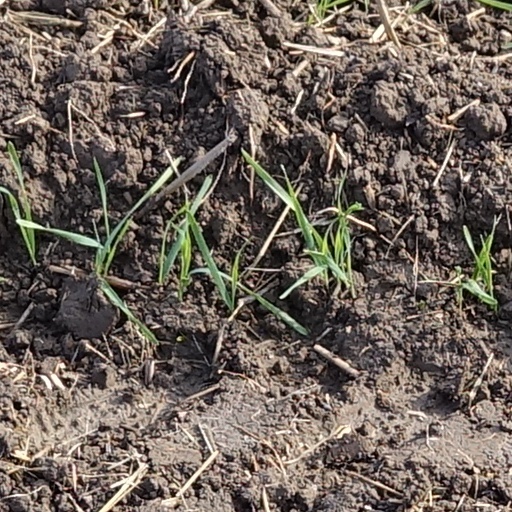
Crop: wheat